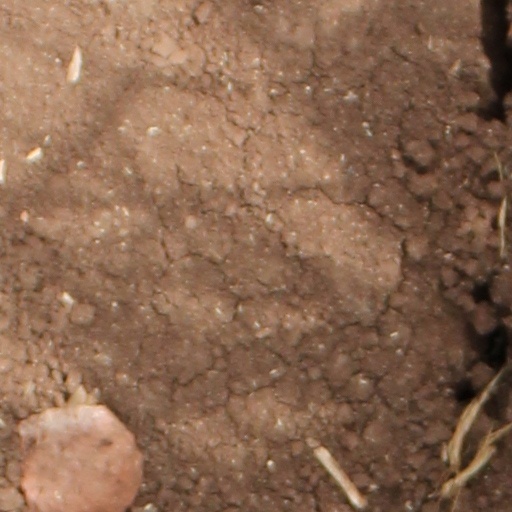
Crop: wheat